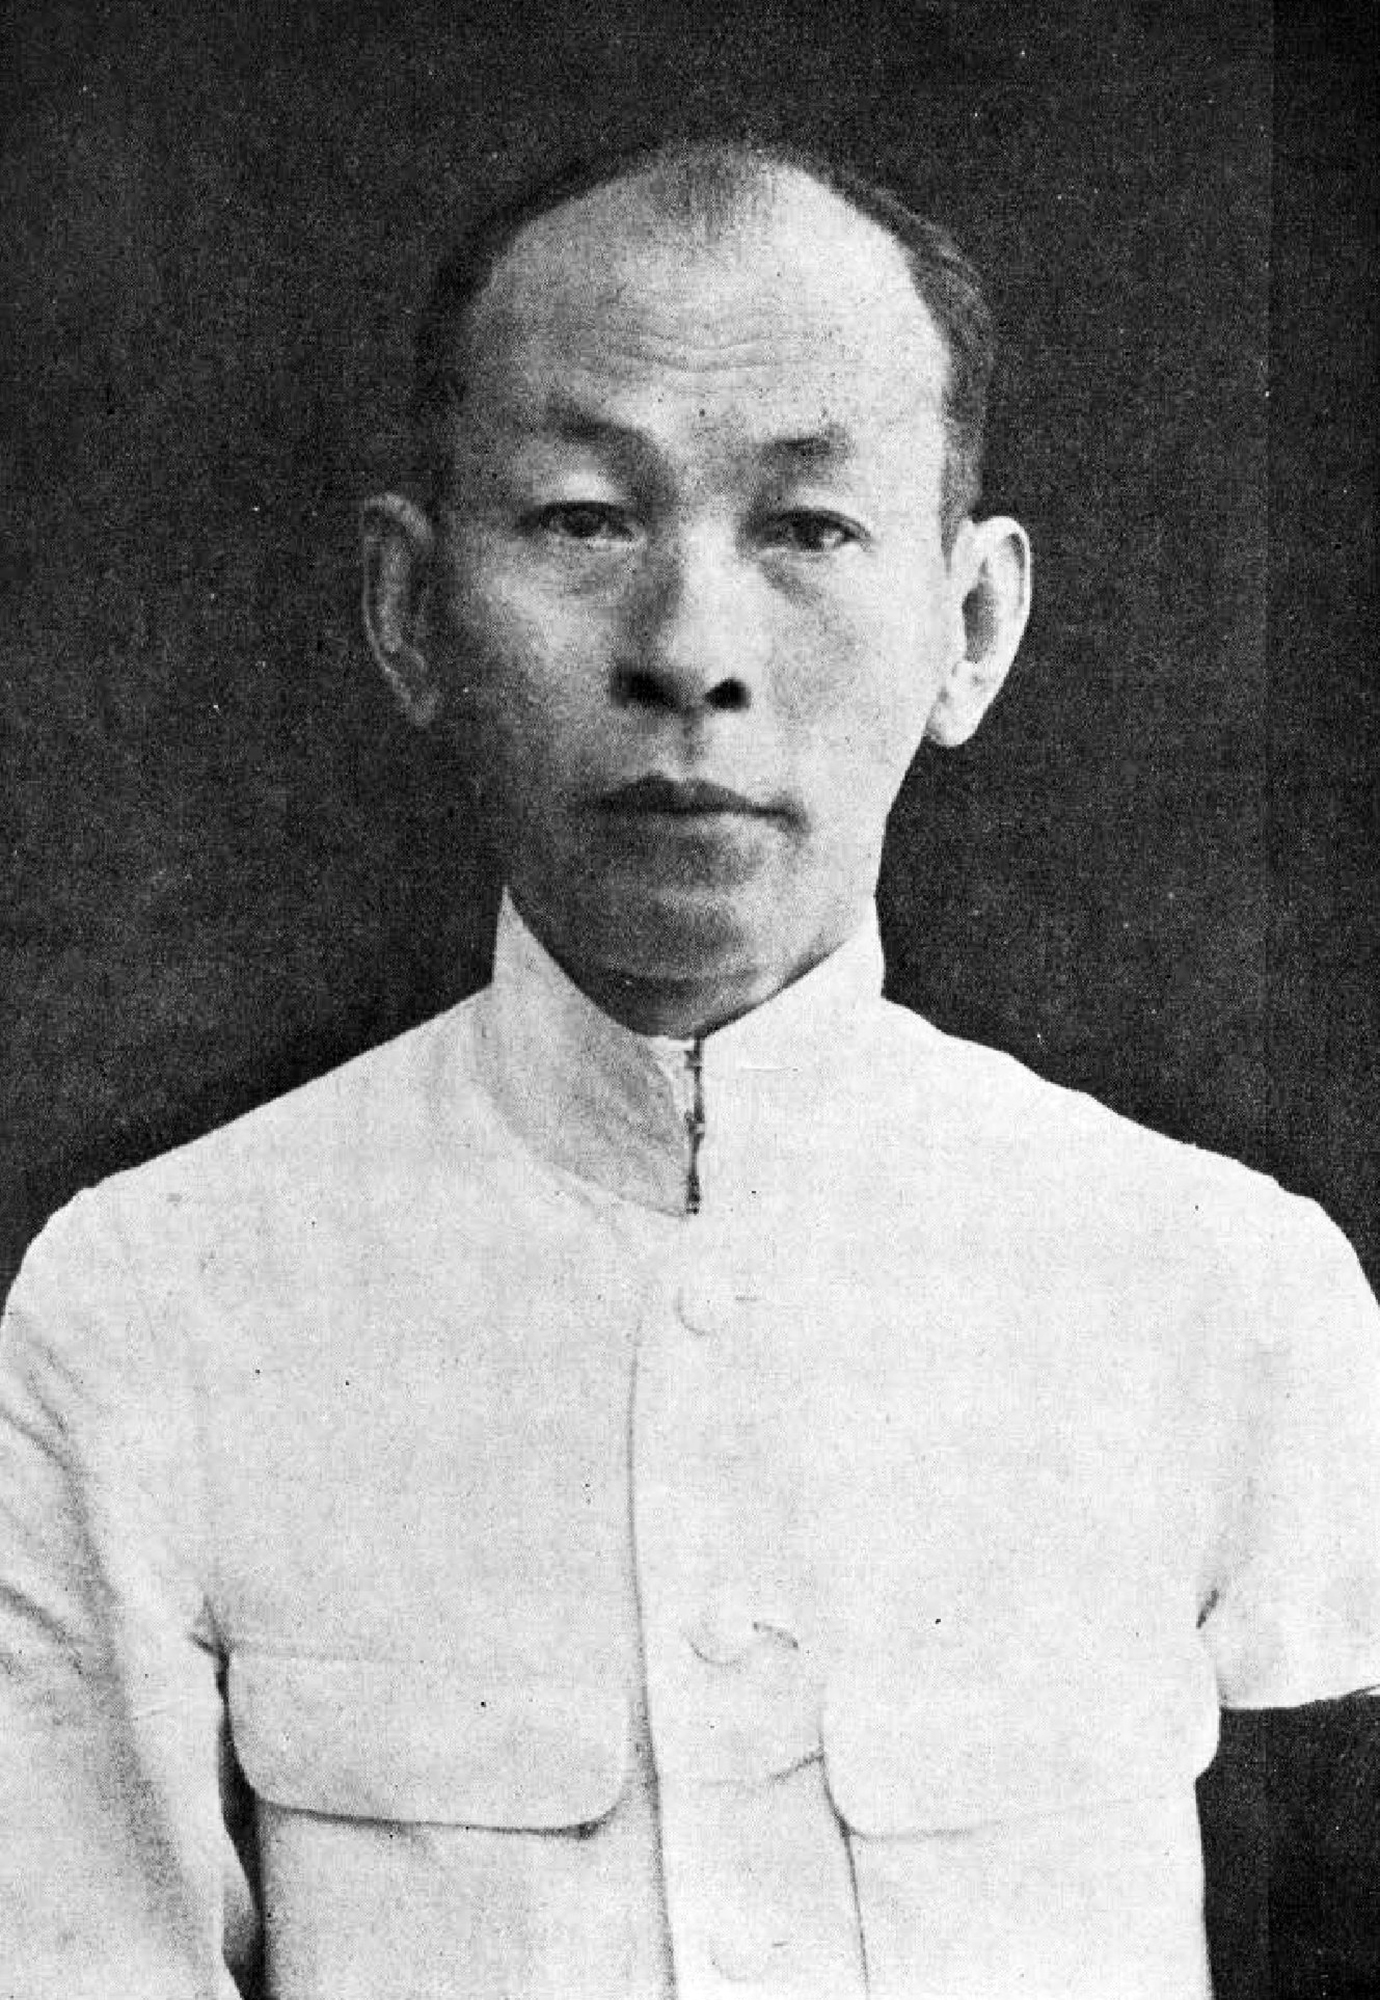
รายชื่อนายกรัฐมนตรีไทย

รายชื่อนายกรัฐมนตรีไทยเรียงตามลำดับเวลา ปัจจุบันประเทศไทยมีนายกรัฐมนตรีแล้วทั้งสิ้น 31 คน
multiple image
| perrow = 2
| total_width = 300
| image1 = Phraya Manopakorn Nititada.jpg
| alt1 = รูปภาพของพระยามโนปกรณ์นิติธาดา
| image2 = แปลก พิบูลสงคราม ในหนังสือธรรมศาสตร์ (cropped).jpg
| alt2 = รูปภาพของแปลก พิบูลสงคราม
| image3 = Yingluck Shinawatra at US Embassy, Bangkok, July 2011.jpg
| alt3 = รูปภาพของยิ่งลักษณ์ ชินวัตร
| image4 = Paetongtarn Shinawatra October 2023.jpg
| alt4 = รูปภาพของแพทองธาร ชินวัตร
| align = left
== รายชื่อนายกรัฐมนตรีไทย ==
:
:
:
:
| width=100% class="wikitable"
! style="background:#D3D3D3" rowspan="2" width=3%|ลำดับ(สมัย)
! style="background:#D3D3D3" rowspan="2" width=5% | รูป
! style="background:#D3D3D3" rowspan="2" width=20% | ชื่อเขตเลือกตั้ง
! style="background:#D3D3D3" rowspan="2" width=5% | คณะรัฐมนตรีไทยคณะที่
! style="background:#D3D3D3"width=40% colspan="3" | การดำรงตำแหน่ง
! style="background:#D3D3D3" rowspan="2" width=10% colspan="2" | พรรคการเมือง
! style="background:#D3D3D3" rowspan="2" width=10% | รัชสมัย
|-
! style="background:#D3D3D3"width=15% | เริ่มวาระ(เริ่มต้นโดย)
! style="background:#D3D3D3" width=15% | สิ้นสุดวาระ(สิ้นสุดโดย)
! style="background:#D3D3D3" width=10% | ระยะเวลา
|- align="center"
| rowspan = 3 | 1(1-3)
| rowspan = 3 | ไฟล์:Kon Hutasing.jpg|center|144x144px
| rowspan = 3 | พระยามโนปกรณ์นิติธาดา (ก้อน หุตะสิงห์)|พระยามโนปกรณ์นิติธาดา
(ก้อน หุตะสิงห์)
| คณะกรรมการราษฎร (ประเทศสยาม)|1
| bgcolor = "#99FF66" | 28 มิถุนายน พ.ศ. 2475(การลงมติเลือกนายกรัฐมนตรีไทย|มติของผู้แทนราษฎรชั่วคราว)
| bgcolor = "#99FF66" | 10 ธันวาคม พ.ศ. 2475(ประกาศใช้รัฐธรรมนูญแห่งราชอาณาจักรสยาม)
| rowspan="3" |
| style="background:#BEBEBE" rowspan="3" |
| rowspan="3" | อิสระ
| rowspan="6" | ไฟล์:King Prajadhipok portrait photograph.jpg|center|100pxพระบาทสมเด็จพระปกเกล้าเจ้าอยู่หัว
|- align="center"
| คณะรัฐมนตรีสยาม คณะที่ 2|2
| 10 ธันวาคม พ.ศ. 2475(มติของผู้แทนราษฎรชั่วคราว)
| 1 เมษายน พ.ศ. 2476(รัฐประหารในประเทศสยาม เมษายน พ.ศ. 2476|รัฐประหารโดยพระราชกฤษฎีกา)
|- align="center"
| คณะรัฐมนตรีสยาม คณะที่ 3|3
| bgcolor = "#F0E68C" | 1 เมษายน พ.ศ. 2476(รัฐประหารในประเทศสยาม เมษายน พ.ศ. 2476|พระราชกฤษฎีกา)
| bgcolor = "#F0E68C" | 21 มิถุนายน พ.ศ. 2476(รัฐประหารในประเทศสยาม มิถุนายน พ.ศ. 2476|รัฐประหารและลาออก)
|- align="center"
| rowspan = 6 | 2(1-5)
| rowspan = 6 | ไฟล์:Phraya_Pahol.jpg|center|100px
| rowspan = 6 | พันเอก พระยาพหลพลพยุหเสนา (พจน์ พหลโยธิน)|พระยาพหลพลพยุหเสนา (พจน์ พหลโยธิน)
| คณะรัฐมนตรีสยาม คณะที่ 4|4
| 21 มิถุนายน พ.ศ. 2476(มติของผู้แทนราษฎรชั่วคราว)
| 16 ธันวาคม พ.ศ. 2476(ลาออกและการเลือกตั้งสมาชิกสภาผู้แทนราษฎรไทยเป็นการทั่วไป พ.ศ. 2476|เลือกตั้งทั่วไป)
| rowspan="6" |
| rowspan="10" style="background:#FF0000" |
| rowspan="10" | คณะราษฎร
|- align="center"
| คณะรัฐมนตรีสยาม คณะที่ 5|5
| 16 ธันวาคม พ.ศ. 2476(มติของสภาผู้แทนราษฎรไทย ชุดที่ 1)
| 22 กันยายน พ.ศ. 2477(ลาออกเนื่องจากสภาไม่อนุมัติสนธิสัญญาจำกัดยางของรัฐบาล)
|- align="center"
| rowspan="2" | คณะรัฐมนตรีสยาม คณะที่ 6|6
| rowspan="2" | 22 กันยายน พ.ศ. 2477(มติของสภาผู้แทนราษฎรไทย ชุดที่ 1)
| rowspan="2" | 9 สิงหาคม พ.ศ. 2480(ลาออกเนื่องจากกรณีกระทู้เรื่องขายที่ดินพระคลังข้างที่)
|- align="center"
| rowspan = 11 | ไฟล์:King Ananda Mahidol portrait photograph.jpg|center|100pxพระบาทสมเด็จพระปรเมนทรมหาอานันทมหิดล พระอัฐมรามาธิบดินทร
|- align="center"
| คณะรัฐมนตรีสยาม คณะที่ 7|7
| 9 สิงหาคม พ.ศ. 2480(มติของสภาผู้แทนราษฎรไทย ชุดที่ 1)
| 21 ธันวาคม พ.ศ. 2480(สภาครบวาระและจัดการเลือกตั้งสมาชิกสภาผู้แทนราษฎรไทยเป็นการทั่วไป พ.ศ. 2480|เลือกตั้งทั่วไป)
|- align="center"
| คณะรัฐมนตรีสยาม คณะที่ 8|8
| 21 ธันวาคม พ.ศ. 2480(มติของสภาผู้แทนราษฎรไทย ชุดที่ 2)
| 16 ธันวาคม พ.ศ. 2481(การยุบสภาผู้แทนราษฎรไทย|ยุบสภาผู้แทนราษฎรและการเลือกตั้งสมาชิกสภาผู้แทนราษฎรไทยเป็นการทั่วไป พ.ศ. 2481|เลือกตั้งทั่วไป)
|- align="center"
| rowspan = 2 | 3(1-2)
| rowspan = 2 | ไฟล์:Field Marshal Plaek Phibunsongkhram.jpg|100px
| rowspan = 2 | พลตรี แปลก พิบูลสงคราม|หลวงพิบูลสงครามจอมพล แปลก พิบูลสงคราม|ป. พิบูลสงคราม
| คณะรัฐมนตรีไทย คณะที่ 9|9
| 16 ธันวาคม พ.ศ. 2481(มติของสภาผู้แทนราษฎรไทย ชุดที่ 3)
| 7 มีนาคม พ.ศ. 2485(ลาออกเนื่องจากต้องเปลี่ยนแปลงคณะรัฐมนตรีให้เหมาะสม)
| rowspan="2" |
|- align="center"
| คณะรัฐมนตรีไทย คณะที่ 10|10
| 7 มีนาคม พ.ศ. 2485(มติของสภาผู้แทนราษฎรไทย ชุดที่ 3)
| 1 สิงหาคม พ.ศ. 2487(ลาออกเนื่องจาก ส.ส. ไม่อนุมัติร่าง พ.ร.บ. และ พ.ร.ก.)
|- align="center"
| 4(1)
| ไฟล์:ควง อภัยวงศ์ 2475.jpg|center|100px
| พันตรี ควง อภัยวงศ์
| คณะรัฐมนตรีไทย คณะที่ 11|11
| 1 สิงหาคม พ.ศ. 2487(มติของสภาผู้แทนราษฎรไทย ชุดที่ 3)
| 31 สิงหาคม พ.ศ. 2488(ลาออกเนื่องจากสงครามโลกครั้งที่สองสิ้นสุดลง)
|
|- align="center"
| 5
| ไฟล์:Tawee Boonyaket.jpg|center|100px
| ทวี บุณยเกตุ
| คณะรัฐมนตรีไทย คณะที่ 12|12
| 31 สิงหาคม พ.ศ. 2488(มติของสภาผู้แทนราษฎรไทย ชุดที่ 3)
| 17 กันยายน พ.ศ. 2488(ลาออกเนื่องจากให้ผู้ที่เหมาะสมมาแทน)
|
|- align="center"
| 6(1)
| ไฟล์:Prime Minister Seni Pramoj.jpg|center|100px
| หม่อมราชวงศ์เสนีย์ ปราโมช
| คณะรัฐมนตรีไทย คณะที่ 13|13
| 17 กันยายน พ.ศ. 2488(มติของสภาผู้แทนราษฎรไทย ชุดที่ 3)
| 31 มกราคม พ.ศ. 2489(ยุบสภาผู้แทนราษฎรและการเลือกตั้งสมาชิกสภาผู้แทนราษฎรไทยเป็นการทั่วไป มกราคม พ.ศ. 2489|เลือกตั้งทั่วไป)
|
| style="background:#FF0000" rowspan="1" |
| เสรีไทย|ขบวนการเสรีไทย
|- align="center"
| 4(2)
| ไฟล์:ควง อภัยวงศ์ 2475.jpg|center|100px
| พันตรี ควง อภัยวงศ์
| คณะรัฐมนตรีไทย คณะที่ 14|14
| 31 มกราคม พ.ศ. 2489(มติของสภาผู้แทนราษฎรไทย ชุดที่ 4)
| 24 มีนาคม พ.ศ. 2489(ลาออกเนื่องจากแพ้มติสภาที่เสนอ พ.ร.บ. ที่รัฐบาลรับไม่ได้)
|
| rowspan="5" style="background:#FF0000" |
| rowspan="5" | คณะราษฎร
|- align="center"
| rowspan = 4 | 7(1-3)
| rowspan = 4 | ไฟล์: Pridi Banomyong in 1945.jpg|center|100px
| rowspan = 4 | หลวงประดิษฐ์มนูธรรม
(ปรีดี พนมยงค์)
| คณะรัฐมนตรีไทย คณะที่ 15|15
| 24 มีนาคม พ.ศ. 2489(มติของสภาผู้แทนราษฎรไทย ชุดที่ 4)
| 7 มิถุนายน พ.ศ. 2489(ลาออกเนื่องจากประกาศใช้รัฐธรรมนูญแห่งราชอาณาจักรไทย พุทธศักราช 2489|รัฐธรรมนูญ พ.ศ. 2489)
| rowspan="4" |
|- align="center"
| rowspan = "2" | -
| rowspan = "2" | 7 มิถุนายน พ.ศ. 2489(มติของสภาผู้แทนราษฎรไทย ชุดที่ 4)
| rowspan = "2" | 11 มิถุนายน พ.ศ. 2489(ลาออกเนื่องจากการสวรรคตของพระบาทสมเด็จพระปรเมนทรมหาอานันทมหิดล)
|- align="center"
| rowspan = 60 | ไฟล์:King Bhumibol Adulyadej in 1969.jpg|100pxพระบาทสมเด็จพระมหาภูมิพลอดุลยเดชมหาราช บรมนาถบพิตร
|- align="center"
| คณะรัฐมนตรีไทย คณะที่ 16|16
| 11 มิถุนายน พ.ศ. 2489(มติของสภาผู้แทนราษฎรไทย ชุดที่ 4)
| 23 สิงหาคม พ.ศ. 2489(ลาออก)
|- align="center"
| rowspan = 2 | 8(1-2)
| rowspan = 2 | ไฟล์:ถวัลย์ ธำรงนาวาสวัสดิ์.jpg|center|100px
| rowspan = 2 | พลเรือตรี ถวัลย์ ธำรงนาวาสวัสดิ์
| คณะรัฐมนตรีไทย คณะที่ 17|17
| 23 สิงหาคม พ.ศ. 2489(มติของสภาผู้แทนราษฎรไทย ชุดที่ 4)
| 30 พฤษภาคม พ.ศ. 2490(ลาออกเนื่องจากมีกระแสกดดันที่รุนแรง)
| rowspan="2" |
| style="background:#FF0000" rowspan="2" |
| rowspan = 2 | พรรคแนวรัฐธรรมนูญ
|- align="center"
| คณะรัฐมนตรีไทย คณะที่ 18|18
| 30 พฤษภาคม พ.ศ. 2490(มติของสภาผู้แทนราษฎรไทย ชุดที่ 4)
| 8 พฤศจิกายน พ.ศ. 2490(รัฐประหารในประเทศไทย พ.ศ. 2490|รัฐประหาร)
|- align="center" style="background:#FA8072"
| colspan = 4 | คณะทหารแห่งชาติ (หัวหน้าคณะ: จอมพล ผิน ชุณหะวัณ)
| 8 พฤศจิกายน พ.ศ. 2490
| 9 พฤศจิกายน พ.ศ. 2490
| colspan = 3 |(ใช้อำนาจนายกรัฐมนตรี)
|- align="center"
| rowspan = 2 | 4(3-4)
| rowspan = 2 | ไฟล์:ควง อภัยวงศ์ 2475.jpg|center|100px
| rowspan = 2 | พันตรี ควง อภัยวงศ์
| คณะรัฐมนตรีไทย คณะที่ 19|19
| bgcolor = "#F0E68C" | 9 พฤศจิกายน พ.ศ. 2490(มติคณะทหารแห่งชาติ)
| bgcolor = "#F0E68C" | 21 กุมภาพันธ์ พ.ศ. 2491(ลาออกเพื่อจัดการเลือกตั้งสมาชิกสภาผู้แทนราษฎรไทยเป็นการทั่วไป พ.ศ. 2491|การเลือกตั้งทั่วไป)
| rowspan="2" |
| style="background:#00A1F1" rowspan="2" |
| rowspan = 2 | พรรคประชาธิปัตย์
|- align="center"
| คณะรัฐมนตรีไทย คณะที่ 20|20
| 21 กุมภาพันธ์ พ.ศ. 2491(มติของสภาผู้แทนราษฎรไทย ชุดที่ 5)
| 8 เมษายน พ.ศ. 2491(ลาออกเนื่องจากรัฐประหารในประเทศไทย พ.ศ. 2491|คณะรัฐประหารบังคับให้ลาออกภายใน 24 ชั่วโมง)
|- align="center"
| rowspan = 6 | 3(3-8)
| rowspan = 6 | ไฟล์:Field Marshal Plaek Phibunsongkhram.jpg|100px
| rowspan = 6 | จอมพล แปลก พิบูลสงคราม|ป. พิบูลสงคราม
| คณะรัฐมนตรีไทย คณะที่ 21|21
| 8 เมษายน พ.ศ. 2491(มติของสภาผู้แทนราษฎรไทย ชุดที่ 5)
| 25 มิถุนายน พ.ศ. 2492(ประกาศใช้รัฐธรรมนูญแห่งราชอาณาจักรไทย พุทธศักราช 2492|รัฐธรรมนูญ พ.ศ. 2492 และมีการเลือกตั้งสมาชิกสภาผู้แทนราษฎรไทยเป็นการทั่วไป พ.ศ. 2492|การเลือกตั้งทั่วไป)
| rowspan="6" |
| style="background:#FFB6C1" rowspan="2" |
| rowspan = 2 | พรรคธรรมาธิปัตย์ (พ.ศ. 2498)|พรรคธรรมาธิปัตย์
|- align="center"
| คณะรัฐมนตรีไทย คณะที่ 22|22
| 25 มิถุนายน พ.ศ. 2492(มติของสภาผู้แทนราษฎรไทย ชุดที่ 5)
| 29 พฤศจิกายน พ.ศ. 2494(นำรัฐธรรมนูญ พ.ศ. 2475 กลับมาใช้อีกครั้ง)
|- align="center"
| คณะรัฐมนตรีไทย คณะที่ 23|23
| bgcolor = "#F0E68C" | 29 พฤศจิกายน พ.ศ. 2494(รัฐประหารในประเทศไทย พ.ศ. 2494|มติคณะบริหารประเทศชั่วคราว)
| bgcolor = "#F0E68C" | 6 ธันวาคม พ.ศ. 2494(มีการแต่งตั้งสมาชิกประเภทที่ 2 ขึ้นใหม่)
| style="background:#D2B48C" rowspan="1" |
| คณะบริหารประเทศชั่วคราว
|- align="center"
| คณะรัฐมนตรีไทย คณะที่ 24|24
| 6 ธันวาคม พ.ศ. 2494(มติของสภาผู้แทนราษฎรไทย ชุดที่ 6)
| 23 มีนาคม พ.ศ. 2495(ประกาศใช้รัฐธรรมนูญแห่งราชอาณาจักรไทย พุทธศักราช 2475 แก้ไขเพิ่มเติม พุทธศักราช 2495|รัฐธรรมนูญ พ.ศ. 2495 และมีการเลือกตั้งสมาชิกสภาผู้แทนราษฎรไทยเป็นการทั่วไป พ.ศ. 2495|การเลือกตั้งทั่วไป)
| style="background:#FFB6C1" rowspan="2" |
| rowspan = 2 | พรรคธรรมาธิปัตย์ (พ.ศ. 2498)|พรรคธรรมาธิปัตย์
|- align="center"
| คณะรัฐมนตรีไทย คณะที่ 25|25
| 24 มีนาคม พ.ศ. 2495(มติของสภาผู้แทนราษฎรไทย ชุดที่ 7)
| 21 มีนาคม พ.ศ. 2500(สภาครบวาระและจัดการเลือกตั้งสมาชิกสภาผู้แทนราษฎรไทยเป็นการทั่วไป กุมภาพันธ์ พ.ศ. 2500|การเลือกตั้งทั่วไป)
|- align="center"
| คณะรัฐมนตรีไทย คณะที่ 26|26
| 21 มีนาคม พ.ศ. 2500(มติของสภาผู้แทนราษฎรไทย ชุดที่ 8)
| 16 กันยายน พ.ศ. 2500(รัฐประหารในประเทศไทย พ.ศ. 2500|รัฐประหาร)
| style="background:#FF69B4" rowspan="1" |
| พรรคเสรีมนังคศิลา
|- align="center" style="background:#FA8072"
| colspan = 4 | คณะปฏิวัติ (หัวหน้าคณะ: จอมพล สฤษดิ์ ธนะรัชต์)
| 16 กันยายน พ.ศ. 2500
| 21 กันยายน พ.ศ. 2500
| colspan = 3 |(ใช้อำนาจนายกรัฐมนตรี)
|- align="center"
| 9
|ไฟล์:Pote Sarasin, Ambassador of Thailand.jpg|100px
| พจน์ สารสิน
| คณะรัฐมนตรีไทย คณะที่ 27|27
| bgcolor = "#F0E68C" | 21 กันยายน พ.ศ. 2500(ทูลเกล้าฯเสนอชื่อโดยผู้รักษาพระนครฝ่ายทหาร)
| bgcolor = "#F0E68C" | 1 มกราคม พ.ศ. 2501(ลาออกและจัดการเลือกตั้งสมาชิกสภาผู้แทนราษฎรไทยเป็นการทั่วไป ธันวาคม พ.ศ. 2500|การเลือกตั้งทั่วไป)
|
| style="background:#BEBEBE" rowspan="1" |
| rowspan="1" | อิสระ
|- align="center"
| 10(1)
| ไฟล์:Prime Minister Thanom Kittikachorn.jpg|center|100px
| จอมพล ถนอม กิตติขจร
| คณะรัฐมนตรีไทย คณะที่ 28|28
| 1 มกราคม พ.ศ. 2501(มติของสภาผู้แทนราษฎรไทย ชุดที่ 9)
| 20 ตุลาคม พ.ศ. 2501(ลาออกและรัฐประหารในประเทศไทย พ.ศ. 2501|รัฐประหาร)
|
| style="background:#D2691E" rowspan="1" |
| พรรคชาติสังคม
|- align="center" style="background:#FA8072"
| colspan = 4 | คณะปฏิวัติ(หัวหน้าคณะ: จอมพล สฤษดิ์ ธนะรัชต์)
| 20 ตุลาคม พ.ศ. 2501
| 9 กุมภาพันธ์ พ.ศ. 2502
| colspan = 3 |(ใช้อำนาจนายกรัฐมนตรี)
|- align="center"
| 11
| ไฟล์:Prime Minister Sarit Thanarat.jpg|center|100px
| จอมพล สฤษดิ์ ธนะรัชต์
| คณะรัฐมนตรีไทย คณะที่ 29|29
| bgcolor = "#F0E68C" | 9 กุมภาพันธ์ พ.ศ. 2502(มติสภาร่างรัฐธรรมนูญ)
| bgcolor = "#F0E68C" | 8 ธันวาคม พ.ศ. 2506(ถึงแก่อสัญกรรม)
|
| rowspan="2" style="background:#D2B48C" |
| rowspan="2" | คณะปฏิวัติ
|- align="center"
| rowspan = 2 | 10(2-3)
| rowspan = 2 | ไฟล์:Prime Minister Thanom Kittikachorn.jpg|center|100px
| rowspan = 2 | จอมพล ถนอม กิตติขจร
| คณะรัฐมนตรีไทย คณะที่ 30|30
| 9 ธันวาคม พ.ศ. 2506(มติสภาร่างรัฐธรรมนูญ)
| 7 มีนาคม พ.ศ. 2512(ประกาศใช้รัฐธรรมนูญแห่งราชอาณาจักรไทย พุทธศักราช 2511|รัฐธรรมนูญ พ.ศ. 2511 และจัดการเลือกตั้งสมาชิกสภาผู้แทนราษฎรไทยเป็นการทั่วไป พ.ศ. 2512|การเลือกตั้งทั่วไป)
| rowspan="2" |
|- align="center"
| คณะรัฐมนตรีไทย คณะที่ 31|31
| 7 มีนาคม พ.ศ. 2512(มติของสภาผู้แทนราษฎรไทย ชุดที่ 10)
| 17 พฤศจิกายน พ.ศ. 2514(รัฐประหารในประเทศไทย พ.ศ. 2514|รัฐประหาร)
| style="background:#D2691E" rowspan="1" |
| พรรคสหประชาไทย
|- align="center" style="background:#FA8072"
| colspan = 4 | คณะปฏิวัติ (หัวหน้าคณะ: จอมพล ถนอม กิตติขจร)
| 17 พฤศจิกายน พ.ศ. 2514
| 18 ธันวาคม พ.ศ. 2515
| colspan = 3 |(ใช้อำนาจนายกรัฐมนตรี)
|- align="center"
| 10(4)
| ไฟล์:Prime Minister Thanom Kittikachorn.jpg|center|100px
| จอมพล ถนอม กิตติขจร
| คณะรัฐมนตรีไทย คณะที่ 32|32
| bgcolor = "#F0E68C" | 18 ธันวาคม พ.ศ. 2515(มติสภานิติบัญญัติแห่งชาติ)
| bgcolor = "#F0E68C" | 14 ตุลาคม พ.ศ. 2516(ลาออกเนื่องจากเกิดเหตุการณ์ 14 ตุลา)
| rowspan="1" |
| style="background:#D2B48C" rowspan="1" |
| คณะปฏิวัติ
|- align="center"
| rowspan = 2 | 12
(1-2)
| rowspan = 2 |ไฟล์:Sanya_Dharmasakti_1974_(cropped).jpg|center|100px
| rowspan = 2 | สัญญา ธรรมศักดิ์
| คณะรัฐมนตรีไทย คณะที่ 33|33
| 14 ตุลาคม พ.ศ. 2516(ทูลเกล้าฯเสนอชื่อโดยรองประธานสภานิติบัญญัติแห่งชาติ (ประเทศไทย) พ.ศ. 2516|สภานิติบัญญัติแห่งชาติ)
| 22 พฤษภาคม พ.ศ. 2517(ลาออก)
| rowspan="2" |
| style="background:#BEBEBE" rowspan="2" |
| rowspan = 2 | อิสระ
|- align="center"
| คณะรัฐมนตรีไทย คณะที่ 34|34
| 27 พฤษภาคม พ.ศ. 2517(มติสภานิติบัญญัติแห่งชาติ)
| 15 กุมภาพันธ์ พ.ศ. 2518(ประกาศใช้รัฐธรรมนูญแห่งราชอาณาจักรไทย พุทธศักราช 2517|รัฐธรรมนูญ พ.ศ. 2517 และจัดการเลือกตั้งสมาชิกสภาผู้แทนราษฎรไทยเป็นการทั่วไป พ.ศ. 2518|การเลือกตั้งทั่วไป)
|- align="center"
| 6(2)
| ไฟล์:Prime Minister Seni Pramoj.jpg|center|100px
| หม่อมราชวงศ์เสนีย์ ปราโมช|หม่อมราชวงศ์เสนีย์ ปราโมช
| คณะรัฐมนตรีไทย คณะที่ 35|35
| 15 กุมภาพันธ์ พ.ศ. 2518(มติของสภาผู้แทนราษฎรไทย ชุดที่ 11)
| 14 มีนาคม พ.ศ. 2518(ลาออกเนื่องจากไม่ได้รับความไว้วางใจในการแถลงนโยบาย)
| rowspan="1" |
| style="background:#00A1F1" rowspan="1" |
| พรรคประชาธิปัตย์
|- align="center"
| 13
|ไฟล์:คีกฤทธิ์ ปราโมช.jpg|100px
| หม่อมราชวงศ์คึกฤทธิ์ ปราโมช
| คณะรัฐมนตรีไทย คณะที่ 36|36
| 14 มีนาคม พ.ศ. 2518(มติของสภาผู้แทนราษฎรไทย ชุดที่ 11)
| 20 เมษายน พ.ศ. 2519(ยุบสภาผู้แทนราษฎรและจัดการเลือกตั้งสมาชิกสภาผู้แทนราษฎรไทยเป็นการทั่วไป พ.ศ. 2519|การเลือกตั้งทั่วไป)
| rowspan="1" |
| style="background:#000080" rowspan="1" |
| พรรคกิจสังคม
|- align="center"
| rowspan = 2 | 6(3-4)
| rowspan = 2 | ไฟล์:Prime Minister Seni Pramoj.jpg|center|100px
| rowspan = 2 | หม่อมราชวงศ์เสนีย์ ปราโมช
| คณะรัฐมนตรีไทย คณะที่ 37|37
| 20 เมษายน พ.ศ. 2519(มติของสภาผู้แทนราษฎรไทย ชุดที่ 12)
| 25 กันยายน พ.ศ. 2519(ลาออกเนื่องจากปัญหาความไม่สงบ)
| rowspan="2" |
| style="background:#00A1F1" rowspan="2" |
| rowspan = 2 | พรรคประชาธิปัตย์
|- align="center"
| คณะรัฐมนตรีไทย คณะที่ 38|38
| 25 กันยายน พ.ศ. 2519(มติของสภาผู้แทนราษฎรไทย ชุดที่ 12)
| 6 ตุลาคม พ.ศ. 2519(รัฐประหารในประเทศไทย พ.ศ. 2519|รัฐประหาร เนื่องจากเกิดเหตุการณ์ 6 ตุลา)
|- align="center" style="background:#FA8072"
| colspan = 4 | คณะปฏิรูปการปกครองแผ่นดิน (หัวหน้าคณะ: พลเรือเอก สงัด ชลออยู่)
| 6 ตุลาคม พ.ศ. 2519
| 8 ตุลาคม พ.ศ. 2519
| colspan = 3 |(ใช้อำนาจนายกรัฐมนตรี)
|- align="center"
| 14
| ไฟล์:Thanin and Whitehouse (cropped).jpg|100px
| ธานินทร์ กรัยวิเชียร
| คณะรัฐมนตรีไทย คณะที่ 39|39
| bgcolor = "#F0E68C" | 8 ตุลาคม พ.ศ. 2519(มติคณะปฏิรูปการปกครองแผ่นดิน)
| bgcolor = "#F0E68C" | 20 ตุลาคม พ.ศ. 2520(รัฐประหารในประเทศไทย พ.ศ. 2520|รัฐประหาร)
| rowspan="1" |
| style="background:#BEBEBE" rowspan="1" |
| อิสระ
|- align="center" style="background:#FA8072"
| colspan = 4| คณะปฏิวัติ (หัวหน้าคณะ: พลเรือเอก สงัด ชลออยู่)
| 20 ตุลาคม พ.ศ. 2520
| 11 พฤศจิกายน พ.ศ. 2520
| colspan = 3 |(ใช้อำนาจนายกรัฐมนตรี)
|- align="center"
| rowspan = 2 | 15(1-2)
| rowspan = 2 | ไฟล์:Kriangsak Chomanan 1976 (cropped).jpg|100px
| rowspan = 2 | พลเอก เกรียงศักดิ์ ชมะนันทน์
| คณะรัฐมนตรีไทย คณะที่ 40|40
| bgcolor = "#F0E68C" | 11 พฤศจิกายน พ.ศ. 2520(มติคณะปฏิวัติ)
| bgcolor = "#F0E68C" | 12 พฤษภาคม พ.ศ. 2522(ประกาศใช้รัฐธรรมนูญแห่งราชอาณาจักรไทย พุทธศักราช 2521|รัฐธรรมนูญ พ.ศ. 2521 และจัดการเลือกตั้งสมาชิกสภาผู้แทนราษฎรไทยเป็นการทั่วไป พ.ศ. 2522|การเลือกตั้งทั่วไป)
| rowspan="2" |
| style="background:#D2B48C" rowspan="1" |
| rowspan = 1 |กองทัพ
|- align="center"
| คณะรัฐมนตรีไทย คณะที่ 41|41
| 12 พฤษภาคม พ.ศ. 2522(มติของสภาผู้แทนราษฎรไทย ชุดที่ 13)
| 3 มีนาคม พ.ศ. 2523(ลาออกเนื่องจากเกิดวิกฤตการณ์น้ำมันและผู้ลี้ภัย)
| style="background:#BEBEBE" rowspan="1" |
| rowspan = 1 |อิสระ
|- align="center"
| rowspan = 3 | 16(1-3)
| rowspan = 3 | ไฟล์:Prem Tinsulanonda 1984.jpg|center|100px
| rowspan = 3 | พลเอก เปรม ติณสูลานนท์
| คณะรัฐมนตรีไทย คณะที่ 42|42
| 3 มีนาคม พ.ศ. 2523(มติของสภาผู้แทนราษฎรไทย ชุดที่ 13)
| 30 เมษายน พ.ศ. 2526(ยุบสภาผู้แทนราษฎรและจัดการเลือกตั้งสมาชิกสภาผู้แทนราษฎรไทยเป็นการทั่วไป พ.ศ. 2526|การเลือกตั้งทั่วไป)
| rowspan="3" |
| style="background:#D2B48C" rowspan="1" |
| กองทัพ
|- align="center"
| คณะรัฐมนตรีไทย คณะที่ 43|43
| 30 เมษายน พ.ศ. 2526(มติของสภาผู้แทนราษฎรไทย ชุดที่ 14)
| 5 สิงหาคม พ.ศ. 2529(ยุบสภาผู้แทนราษฎรและจัดการเลือกตั้งสมาชิกสภาผู้แทนราษฎรไทยเป็นการทั่วไป พ.ศ. 2529|การเลือกตั้งทั่วไป)
| style="background:#BEBEBE" rowspan="2" |
| rowspan = 2 |อิสระ
|- align="center"
| คณะรัฐมนตรีไทย คณะที่ 44|44
| 5 สิงหาคม พ.ศ. 2529(มติของสภาผู้แทนราษฎรไทย ชุดที่ 15)
| 4 สิงหาคม พ.ศ. 2531(ยุบสภาผู้แทนราษฎรและจัดการเลือกตั้งสมาชิกสภาผู้แทนราษฎรไทยเป็นการทั่วไป พ.ศ. 2531|การเลือกตั้งทั่วไป)
|- align="center"
| rowspan = 2 | 17(1-2)
| rowspan = 2 | ไฟล์:Chatichai Choonhavan.jpg|center|100px
| rowspan = 2 | พลเอก ชาติชาย ชุณหะวัณ
| คณะรัฐมนตรีไทย คณะที่ 45|45
| 4 สิงหาคม พ.ศ. 2531(มติของสภาผู้แทนราษฎรไทย ชุดที่ 16)
| 9 ธันวาคม พ.ศ. 2533(ลาออก)
| rowspan="2" |
| rowspan="2" style="background:#FF1493" |
| rowspan="2" | พรรคชาติไทย
|- align="center"
| คณะรัฐมนตรีไทย คณะที่ 46|46
| 9 ธันวาคม พ.ศ. 2533(มติของสภาผู้แทนราษฎรไทย ชุดที่ 16)
| 23 กุมภาพันธ์ พ.ศ. 2534(รัฐประหารในประเทศไทย พ.ศ. 2534|รัฐประหาร)
|- align="center" style="background:#FA8072"
| colspan = 4| คณะรักษาความสงบเรียบร้อยแห่งชาติ(หัวหน้าคณะ:พลเอก สุนทร คงสมพงษ์)
| 23 กุมภาพันธ์ พ.ศ. 2534
| 2 มีนาคม พ.ศ. 2534
| colspan = 3 |(ใช้อำนาจนายกรัฐมนตรี)
|- align="center"
| 18(1)
| ไฟล์:Anand_Panyarachun.jpg|center|100px
| อานันท์ ปันยารชุน
| คณะรัฐมนตรีไทย คณะที่ 47|47
| bgcolor = "#F0E68C" | 2 มีนาคม พ.ศ. 2534(มติคณะ รสช.)
| bgcolor = "#F0E68C" | 7 เมษายน พ.ศ. 2535(ประกาศใช้รัฐธรรมนูญแห่งราชอาณาจักรไทย พุทธศักราช 2534|รัฐธรรมนูญ พ.ศ. 2534 และจัดการเลือกตั้งสมาชิกสภาผู้แทนราษฎรไทยเป็นการทั่วไป มีนาคม พ.ศ. 2535|การเลือกตั้งทั่วไป)
| rowspan="1" |
| style="background:#BEBEBE" rowspan="1" |
| rowspan="4" | อิสระ
|- align="center"
| 19
| ไฟล์:Suchinda Kraprayoon early 1970s.jpg|100px
| พลเอก สุจินดา คราประยูร
| rowspan = 2 | คณะรัฐมนตรีไทย คณะที่ 48|48
| 7 เมษายน พ.ศ. 2535(ทูลเกล้าฯ เสนอชื่อโดยสุนทร คงสมพงษ์ ประธานสภา รสช. ร่วมกันสู้ หน้า 35-48ค้านนายกฯ สารคดีเหตุการณ์พฤษภาทมิฬ และมติพรรคร่วมรัฐบาล ย้อนรอย “สามัคคีธรรม” ยุคสุรยุทธ์-สนธิ ฟื้นคืนชีพ!?)|| 24 พฤษภาคม พ.ศ. 2535(ลาออกเนื่องจากเกิดเหตุการณ์พฤษภาทมิฬ)
| rowspan="1" |
| rowspan="3" style="background:#BEBEBE" |
|- align="center"
| -
| ไฟล์: Meechai Acting Primeminister.png|100px
| มีชัย ฤชุพันธุ์
| bgcolor = "#FFE4B5" | 24 พฤษภาคม พ.ศ. 2535(นายกรัฐมนตรีลาออกจากตำแหน่ง)
| bgcolor = "#FFE4B5" | 10 มิถุนายน พ.ศ. 2535(มีนายกรัฐมนตรีคนใหม่)
| rowspan="1" |(ปฏิบัติหน้าที่แทนนายกรัฐมนตรี)
|- align="center"
| 18(2)
| ไฟล์:Anand_Panyarachun.jpg|center|100px
| อานันท์ ปันยารชุน
| คณะรัฐมนตรีไทย คณะที่ 49|49
| 10 มิถุนายน พ.ศ. 2535(ทูลเกล้าฯ เสนอชื่อโดยอาทิตย์ อุไรรัตน์ ประธานสภาผู้แทนราษฎร)
| 23 กันยายน พ.ศ. 2535(ยุบสภาผู้แทนราษฎรและจัดการเลือกตั้งสมาชิกสภาผู้แทนราษฎรไทยเป็นการทั่วไป กันยายน พ.ศ. 2535|การเลือกตั้งทั่วไป)
| rowspan="1" |
|- align="center"
| 20(1)
| ไฟล์:Chuan Leekpai 2010-04-01.jpg|center|100px
| ชวน หลีกภัย
| คณะรัฐมนตรีไทย คณะที่ 50|50
| 23 กันยายน พ.ศ. 2535(มติของสภาผู้แทนราษฎรไทย ชุดที่ 18)
| 13 กรกฎาคม พ.ศ. 2538(การยุบสภาผู้แทนราษฎรไทย|ยุบสภาผู้แทนราษฎร และจัดการเลือกตั้งสมาชิกสภาผู้แทนราษฎรไทยเป็นการทั่วไป พ.ศ. 2538|การเลือกตั้งทั่วไป)
| rowspan="1" |
| style="background:#00A1F1" rowspan="1" |
| พรรคประชาธิปัตย์
|- align="center"
| 21
| ไฟล์:Banharn Silpa-archa (cropped).jpg|center|100px
| บรรหาร ศิลปอาชา
| คณะรัฐมนตรีไทย คณะที่ 51|51
| 13 กรกฎาคม พ.ศ. 2538(มติของสภาผู้แทนราษฎรไทย ชุดที่ 19)
| 25 พฤศจิกายน พ.ศ. 2539(การยุบสภาผู้แทนราษฎรไทย|ยุบสภาผู้แทนราษฎร และจัดการเลือกตั้งสมาชิกสภาผู้แทนราษฎรไทยเป็นการทั่วไป พ.ศ. 2539|การเลือกตั้งทั่วไป)
| rowspan="1" |
| style="background:#FF1493" rowspan="1" |
| พรรคชาติไทย
|- align="center"
| 22
| ไฟล์:Chavalit Yongchaiyudh.jpg|center|100px
| พลเอก ชวลิต ยงใจยุทธ
| คณะรัฐมนตรีไทย คณะที่ 52|52
| 25 พฤศจิกายน พ.ศ. 2539(มติของสภาผู้แทนราษฎรไทย ชุดที่ 20
| 9 พฤศจิกายน พ.ศ. 2540(ลาออก เนื่องจากเกิดวิกฤตการณ์การเงินในเอเชีย พ.ศ. 2540|วิกฤตการณ์เศรษฐกิจ)
| rowspan="1" |
| style="background:#FFFF00" rowspan="1" |
| พรรคความหวังใหม่
|- align="center"
| 20(2)
| ไฟล์:Chuan Leekpai 2010-04-01.jpg|center|100px
| ชวน หลีกภัย
| คณะรัฐมนตรีไทย คณะที่ 53|53
| 9 พฤศจิกายน พ.ศ. 2540(มติของสภาผู้แทนราษฎรไทย ชุดที่ 20)
| 9 กุมภาพันธ์ พ.ศ. 2544(การยุบสภาผู้แทนราษฎรไทย|ยุบสภาผู้แทนราษฎร และจัดการเลือกตั้งสมาชิกสภาผู้แทนราษฎรไทยเป็นการทั่วไป พ.ศ. 2544|การเลือกตั้งทั่วไป)
| rowspan="1" |
| style="background:#00A1F1" rowspan="1" |
| พรรคประชาธิปัตย์
|- align="center"
| rowspan = 2 | 23(1-2)
| rowspan = 2 | ไฟล์:Thaksin DOD 20050915 (crop).jpg|center|100px
| rowspan = 2 | ทักษิณ ชินวัตร
| คณะรัฐมนตรีไทย คณะที่ 54|54
| 9 กุมภาพันธ์ พ.ศ. 2544(การลงมติเลือกนายกรัฐมนตรีไทย พ.ศ. 2544|มติของสภาผู้แทนราษฎรไทย ชุดที่ 21)
| 11 มีนาคม พ.ศ. 2548(สภาครบวาระ และจัดการเลือกตั้งสมาชิกสภาผู้แทนราษฎรไทยเป็นการทั่วไป พ.ศ. 2548|การเลือกตั้งทั่วไป)
| rowspan="2" |
| style="background:#FF0000" rowspan="2" |
| rowspan = 2 | พรรคไทยรักไทย
|- align="center"
| คณะรัฐมนตรีไทย คณะที่ 55|55
| 11 มีนาคม พ.ศ. 2548(การลงมติเลือกนายกรัฐมนตรีไทย พ.ศ. 2548|มติของสภาผู้แทนราษฎรไทย ชุดที่ 22)
| 19 กันยายน พ.ศ. 2549(การยุบสภาผู้แทนราษฎรไทย|ยุบสภาผู้แทนราษฎร จัดการเลือกตั้งสมาชิกสภาผู้แทนราษฎรไทยเป็นการทั่วไป พ.ศ. 2549|การเลือกตั้งทั่วไป และเกิดรัฐประหารในประเทศไทย พ.ศ. 2549|รัฐประหาร)
|- align="center" style="background:#FA8072"
| colspan = 4 | คณะปฏิรูปการปกครองในระบอบประชาธิปไตย อันมีพระมหากษัตริย์ทรงเป็นประมุข(หัวหน้าคณะ: พลเอก สนธิ บุญยรัตกลิน)
| 19 กันยายน พ.ศ. 2549
| 1 ตุลาคม พ.ศ. 2549
| colspan = 3 |(ใช้อำนาจนายกรัฐมนตรี)
|- align="center"
| 24
| ไฟล์:Surayud cropped 2007.jpg|center|100px
| พลเอก สุรยุทธ์ จุลานนท์
| คณะรัฐมนตรีไทย คณะที่ 56|56
| bgcolor = "#F0E68C" | 1 ตุลาคม พ.ศ. 2549(มติคณะ คปค.)
| bgcolor = "#F0E68C" | 29 มกราคม พ.ศ. 2551(ประกาศใช้รัฐธรรมนูญแห่งราชอาณาจักรไทย พุทธศักราช 2550|รัฐธรรมนูญ พ.ศ. 2550 และจัดการเลือกตั้งสมาชิกสภาผู้แทนราษฎรไทยเป็นการทั่วไป พ.ศ. 2550|การเลือกตั้งทั่วไป)
| rowspan="1" |
| style="background:#BEBEBE" rowspan="1" |
| อิสระ
|- align="center"
| 25
| ไฟล์:Samak Sundaravej.JPG|center|100px
| สมัคร สุนทรเวช
| rowspan = 2 | คณะรัฐมนตรีไทย คณะที่ 57|57
| 29 มกราคม พ.ศ. 2551(การลงมติเลือกนายกรัฐมนตรีไทย มกราคม พ.ศ. 2551|มติของสภาผู้แทนราษฎรไทย ชุดที่ 23)
| 9 กันยายน พ.ศ. 2551(ศาลรัฐธรรมนูญ (ประเทศไทย)|ศาลรัฐธรรมนูญวินิจฉัยให้พ้นจากตำแหน่ง)
| rowspan="1" |
| rowspan="3" style="background:#FF0000" |
| rowspan="3" | พรรคพลังประชาชน (พ.ศ. 2541)|พรรคพลังประชาชน
|- align="center"
| rowspan = 2 | 26
| rowspan = 2 | ไฟล์:The Prime Minister of Thailand, Mr. Somchai Wangsawat meeting the Prime Minister, Dr. Manmohan Singh, in New Delhi on November 13, 2008 (cropped) (cropped).jpg|center|100px
| rowspan = 2 | สมชาย วงศ์สวัสดิ์
| bgcolor = "#FFE4B5" | 9 กันยายน พ.ศ. 2551(นายกรัฐมนตรีพ้นจากตำแหน่ง)
| bgcolor = "#FFE4B5" | 18 กันยายน พ.ศ. 2551(มีนายกรัฐมนตรีคนใหม่)
|(ปฏิบัติหน้าที่แทนนายกรัฐมนตรี)
|- align="center"
| rowspan = 2 | คณะรัฐมนตรีไทย คณะที่ 58|58
| 18 กันยายน พ.ศ. 2551(การลงมติเลือกนายกรัฐมนตรีไทย กันยายน พ.ศ. 2551|มติของสภาผู้แทนราษฎรไทย ชุดที่ 23)
| 2 ธันวาคม พ.ศ. 2551(พ้นจากตำเเหน่งเนื่องจากคดียุบพรรคการเมือง พ.ศ. 2551|เพิกถอนสิทธิเลือกตั้ง 5 ปี)
| rowspan="1" |
|- align="center"
| -
| ไฟล์:Chaovarat Chanweerakul (cropped).jpg|center|100px
| ชวรัตน์ ชาญวีรกูล
| bgcolor = "#FFE4B5" | 3 ธันวาคม พ.ศ. 2551(นายกรัฐมนตรีพ้นจากตำแหน่ง)
| bgcolor = "#FFE4B5" | 17 ธันวาคม พ.ศ. 2551(มีนายกรัฐมนตรีคนใหม่)
| rowspan="1" |(ปฏิบัติหน้าที่แทนนายกรัฐมนตรี)
| style="background:#BEBEBE" rowspan="1" |
| อิสระ
|- align="center"
| 27
| ไฟล์:Abhisit Vejjajiva 2010.jpg|center|100px
| อภิสิทธิ์ เวชชาชีวะ
| คณะรัฐมนตรีไทย คณะที่ 59|59
| 17 ธันวาคม พ.ศ. 2551(การลงมติเลือกนายกรัฐมนตรีไทย ธันวาคม พ.ศ. 2551|มติของสภาผู้แทนราษฎรไทย ชุดที่ 23)
| 5 สิงหาคม พ.ศ. 2554(ยุบสภาผู้แทนราษฎร และจัดการเลือกตั้งสมาชิกสภาผู้แทนราษฎรไทยเป็นการทั่วไป พ.ศ. 2554|การเลือกตั้งทั่วไป)
| rowspan="1" |
| style="background:#00A1F1" rowspan="1" |
| พรรคประชาธิปัตย์
|- align="center"
| 28
| ไฟล์:Prime Minister of Thailand (8182792228) cropped.jpg|center|100px
| ยิ่งลักษณ์ ชินวัตร
| rowspan = 2 | คณะรัฐมนตรีไทย คณะที่ 60|60
| 5 สิงหาคม พ.ศ. 2554(การลงมติเลือกนายกรัฐมนตรีไทย พ.ศ. 2554|มติของสภาผู้แทนราษฎรไทย ชุดที่ 24)
| 7 พฤษภาคม พ.ศ. 2557(ศาลรัฐธรรมนูญ (ประเทศไทย)|ศาลรัฐธรรมนูญวินิจฉัยให้พ้นจากตำแหน่งขณะรักษาการ หลังจากยุบสภาผู้แทนราษฎร และจัดการเลือกตั้งสมาชิกสภาผู้แทนราษฎรไทยเป็นการทั่วไป พ.ศ. 2557|การเลือกตั้งทั่วไป)
| rowspan="1" |
| rowspan="2" style="background:#FF0000" |
| rowspan="2" | พรรคเพื่อไทย
|- align="center"
| -
| ไฟล์:Niwatthamrong Boonsongpaisan at Ministerial Conference 2013 crop.jpg|center|100px
| นิวัฒน์ธำรง บุญทรงไพศาล
| bgcolor = "#FFE4B5" | 7 พฤษภาคม พ.ศ. 2557(นายกรัฐมนตรีพ้นจากตำแหน่ง)
| bgcolor = "#FFE4B5" | 22 พฤษภาคม พ.ศ. 2557(รัฐประหารในประเทศไทย พ.ศ. 2557|รัฐประหาร)
| rowspan="1" |(ปฏิบัติหน้าที่แทนนายกรัฐมนตรี)
|- align="center" style="background:#FA8072"
| colspan = 4 | คณะรักษาความสงบแห่งชาติ(หัวหน้าคณะ: พลเอก ประยุทธ์ จันทร์โอชา)
| 22 พฤษภาคม พ.ศ. 2557
| 24 สิงหาคม พ.ศ. 2557
| colspan = 3 | (ใช้อำนาจนายกรัฐมนตรี)
|- align="center"
| rowspan = 3 | 29(1-2)
| rowspan = 3 | ไฟล์:Prayut 2022.jpg|center|100px
| rowspan = 3 | พลเอก ประยุทธ์ จันทร์โอชา
| rowspan = 2 | คณะรัฐมนตรีไทย คณะที่ 61|61
| rowspan = 2 bgcolor = "#F0E68C" | 24 สิงหาคม พ.ศ. 2557(การลงมติเลือกนายกรัฐมนตรีไทย พ.ศ. 2557|มติของสภานิติบัญญัติแห่งชาติ (ประเทศไทย) พ.ศ. 2557|สภานิติบัญญัติแห่งชาติ)
| rowspan = 2 bgcolor="#F0E68C" | 9 มิถุนายน พ.ศ. 2562(ประกาศใช้รัฐธรรมนูญแห่งราชอาณาจักรไทย พุทธศักราช 2560|รัฐธรรมนูญ พ.ศ. 2560 และจัดการเลือกตั้งสมาชิกสภาผู้แทนราษฎรไทยเป็นการทั่วไป พ.ศ. 2562|การเลือกตั้งทั่วไป)
| rowspan = 3 |
| style="background:#D2B48C" rowspan="2" |
| rowspan = 2 | คณะรักษาความสงบแห่งชาติ
|- align="center"
| rowspan="7" | ไฟล์:King Rama X official (crop).png|center|100pxพระบาทสมเด็จพระวชิรเกล้าเจ้าอยู่หัว
|- align="center"
| rowspan="3" | คณะรัฐมนตรีไทย คณะที่ 62|62
| 9 มิถุนายน พ.ศ. 2562(การลงมติเลือกนายกรัฐมนตรีไทย พ.ศ. 2562|มติของรัฐสภาไทย ประกอบด้วยสภาผู้แทนราษฎรไทย ชุดที่ 25 และวุฒิสภาไทย ชุดที่ 12)
| 24 สิงหาคม พ.ศ. 2565(ศาลรัฐธรรมนูญมีคำสั่งให้หยุดปฏิบัติหน้าที่ระหว่างรอคำวินิจฉัย)
| style="background:#BEBEBE" rowspan="1" |
| อิสระ
|- align="center"
| -
| ไฟล์: Prawit Wongsuwan (2018) cropped.jpg|center|100px
| พลเอก ประวิตร วงษ์สุวรรณ
| bgcolor = "#FFE4B5" | 24 สิงหาคม พ.ศ. 2565 (ศาลรัฐธรรมนูญมีคำสั่งให้นายกรัฐมนตรีหยุดปฏิบัติหน้าที่ระหว่างรอคำวินิจฉัย)
| bgcolor = "#FFE4B5" | 30 กันยายน พ.ศ. 2565 (นายกรัฐมนตรีกลับมาปฏิบัติหน้าที่ตามปกติ)
| rowspan="1" |(ปฏิบัติหน้าที่แทนนายกรัฐมนตรี) เปิดคำสั่ง จัดลำดับรักษาราชการแทนนายกฯ แต่! แต่งตั้ง- อนุมัติงบไม่ได้
| style="background:#285aaf" rowspan="1" |
| พรรคพลังประชารัฐ
|- align="center"
| 29(2)
| ไฟล์:Prayut 2022.jpg|center|100px
| พลเอก ประยุทธ์ จันทร์โอชา
| 30 กันยายน พ.ศ. 2565 (ศาลรัฐธรรมนูญมีมติให้กลับมาปฏิบัติหน้าที่ตามปกติ)
| 22 สิงหาคม พ.ศ. 2566 (ยุบสภาผู้แทนราษฎร และจัดการเลือกตั้งสมาชิกสภาผู้แทนราษฎรไทยเป็นการทั่วไป พ.ศ. 2566|การเลือกตั้งทั่วไป)
| (รวมทั้งหมด 8 ปี 363 วัน)
| style="background:#BEBEBE" rowspan="1" |
| อิสระ
|- align="center"
| rowspan = 1 | 30
| rowspan = 1 | File:PM Srettha Thavisin 2023 (cropped).jpg|center|100px
| rowspan = 1 | เศรษฐา ทวีสิน
| rowspan = 2 | คณะรัฐมนตรีไทย คณะที่ 63|63
| rowspan = 1 | 22 สิงหาคม พ.ศ. 2566(การลงมติเลือกนายกรัฐมนตรีไทย พ.ศ. 2566|มติของรัฐสภาไทย ประกอบด้วยสภาผู้แทนราษฎรไทย ชุดที่ 26 และวุฒิสภาไทย ชุดที่ 12)
| rowspan = 1 | 14 สิงหาคม พ.ศ. 2567(ศาลรัฐธรรมนูญ (ประเทศไทย)|ศาลรัฐธรรมนูญวินิจฉัยให้พ้นจากตำแหน่ง)
| rowspan="1" |
| style="background:#FF0000" rowspan="3" |
| rowspan = 3 | พรรคเพื่อไทย
|- align="center"
| -
| ไฟล์:Phumtham Wechayachai.jpg|center|100px
| ภูมิธรรม เวชยชัย
| bgcolor = "#FFE4B5" | 14 สิงหาคม พ.ศ. 2567(นายกรัฐมนตรีพ้นจากตำแหน่ง)
| bgcolor = "#FFE4B5" | 16 สิงหาคม พ.ศ. 2567(มีนายกรัฐมนตรีคนใหม่)
| rowspan="1" | (ปฏิบัติหน้าที่แทนนายกรัฐมนตรี)
|- align="center"
| rowspan = 1 | 31
| rowspan = 1 | File:Paetongtarn Shinawatra October 2023.jpg|center|100px
| rowspan = 1 | แพทองธาร ชินวัตร
| rowspan = 1 | คณะรัฐมนตรีไทย คณะที่ 64|64
| rowspan = 1 | 16 สิงหาคม พ.ศ. 2567 (การลงมติเลือกนายกรัฐมนตรีไทย พ.ศ. 2567|มติของสภาผู้แทนราษฎรไทย ชุดที่ 26)
| rowspan = 1 | ปัจจุบัน
| rowspan = 1 |
|
== เชิงอรรถ ==
== ดูเพิ่ม ==
* นายกรัฐมนตรีไทย
** รายชื่อนายกรัฐมนตรีไทยเรียงตามระยะเวลาดำรงตำแหน่ง
** การลงมติเลือกนายกรัฐมนตรีไทย
* รายชื่อประธานรัฐสภาไทย
* รายพระนามและชื่ออธิบดีศาลฎีกาและประธานศาลฎีกา|รายชื่อประธานศาลฎีกาไทย
* รายชื่อคู่สมรสนายกรัฐมนตรีไทย
* รายชื่อผู้นำฝ่ายค้านในสภาผู้แทนราษฎรไทย
== อ้างอิง ==
== แหล่งข้อมูลอื่น ==
* ประวัตินายกรัฐมนตรีไทย จากสำนักเลขาธิการคณะรัฐมนตรี
* แผนผังการเมืองไทย ตั้งแต่ พ.ศ. 2475 - ปัจจุบัน จากเว็บไซต์ศูนย์ข้อมูลนักการเมือง - ThaisWatch.com
หมวดหมู่:รายชื่อนายกรัฐมนตรีแบ่งตามประเทศ|ไทย
หมวดหมู่:นายกรัฐมนตรีไทย|
หมวดหมู่:รายชื่อผู้ดำรงตำแหน่งทางการเมืองในประเทศไทย|นายกรัฐมนตรี